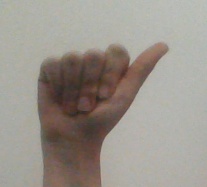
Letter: dhad